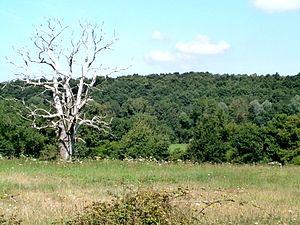
La vallée de l'Indrois à Chédigny
Chédigny est une commune française du département d'Indre-et-Loire en région Centre-Val de Loire. La présence humaine sur son territoire est attestée depuis la Préhistoire. Si la commune actuelle est née à la Révolution de la fusion de deux anciennes paroisses, le nom de Chedignacum apparaît au milieu du XIIᵉ siècle alors que l’existence d’une châtellenie est attestée par des sources écrites au début du XIIIᵉ siècle.